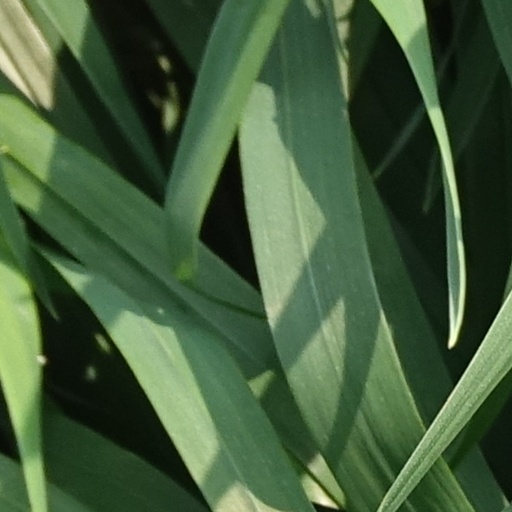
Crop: wheat